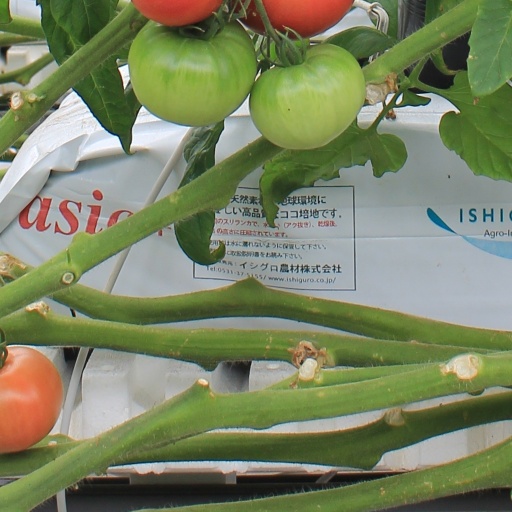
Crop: tomato